Pevensey & Westham railway station

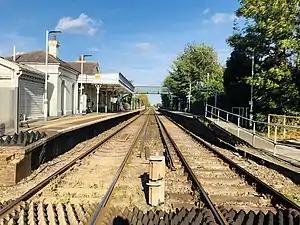
The platforms at Pevensey & Westham station, looking east

Pevensey & Westham railway station serves the villages of Pevensey and Westham in East Sussex, England. It is on the East Coastway Line, and train services are provided by Southern. The station is located around from Eastbourne town centre, and is one of four stations serving the town (the others being Polegate, Hampden Park and Eastbourne).